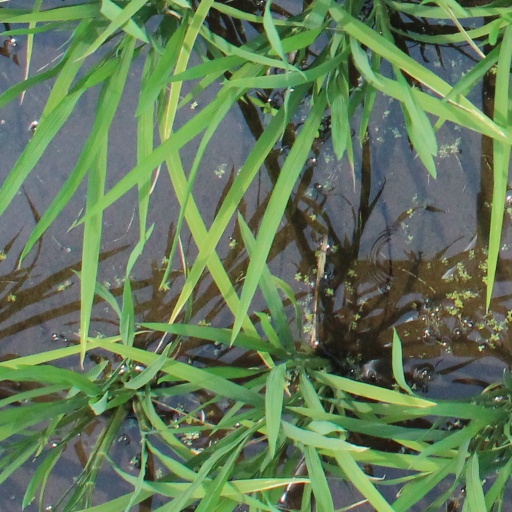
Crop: rice